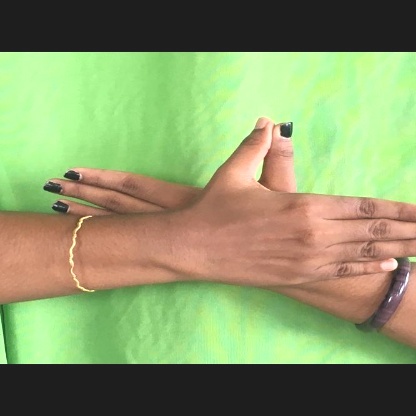
Mudra: Garuda